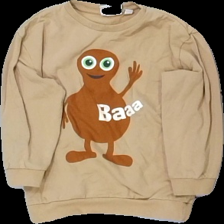
View: front
Type: Sweater
Category: Children
Brand: Kappahl
Colors: Beige, Brown, Green, White, Black
Material: 100% bomull
Pattern: Other
Cut: C-collar
Size: 98
Season: All
Stains: Minor
Damage: små smuts fläckar
Damage location: middle right
Damage 2: smuts smuts fläckar
Damage 2 location: top center
Price range: <50
Recommended usage: Reuse
Description: sweater med tryck, ribbad krage, ändslut och ärmslut